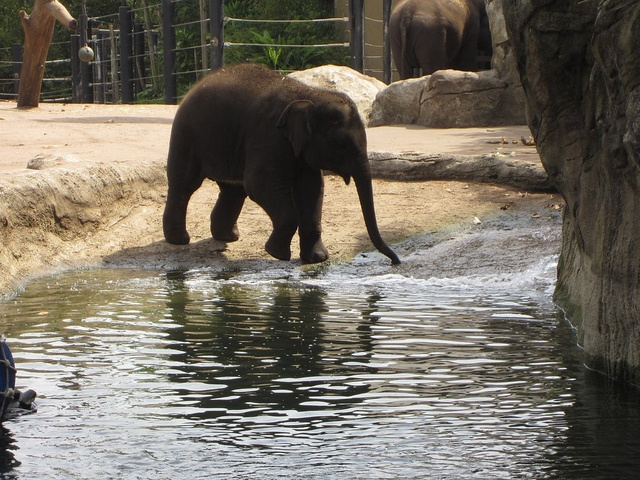
A small elephant standing on top of a river.
A young elephant is playing in the water.
A elephant that is standing in the dirt near water.
A baby elephant plays in the pool at the zoo
An elephant walking along the edge of some water.